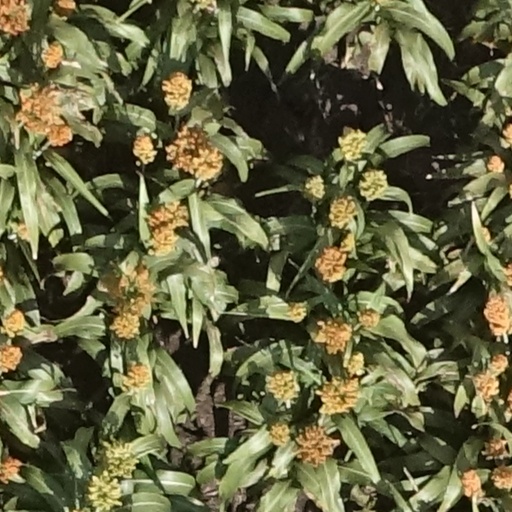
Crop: sorghum